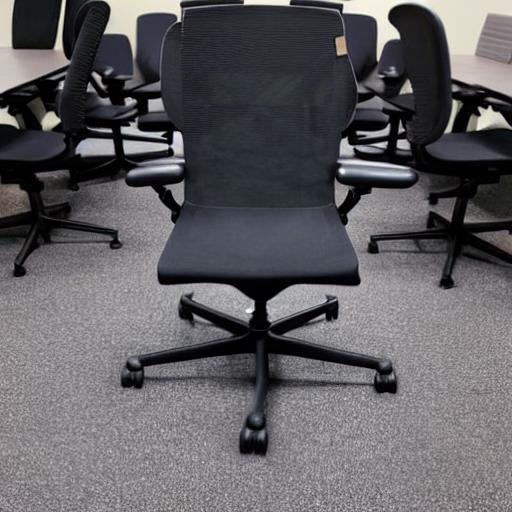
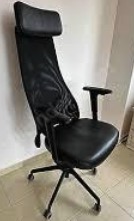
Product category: items_chair
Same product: no